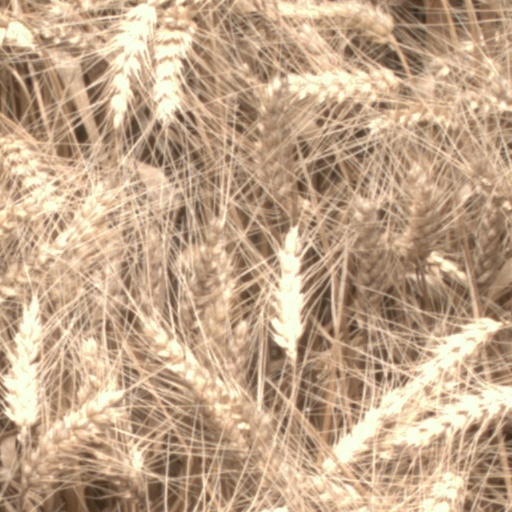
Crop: wheat